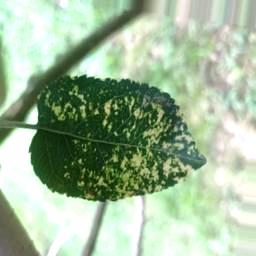
Label: Apple_Mosaic